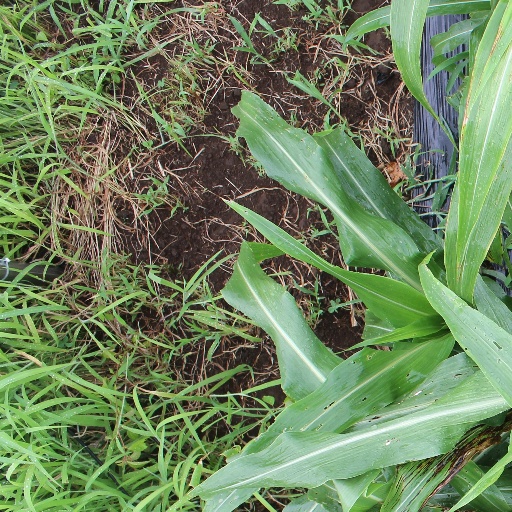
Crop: sorghum